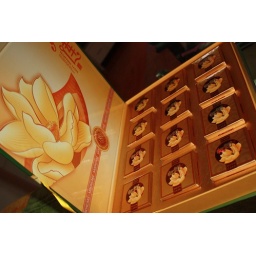
moon cakes came in a beautiful box